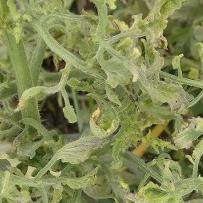
Crop: Tomato
Condition: virosis-d